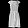
Label: Dress